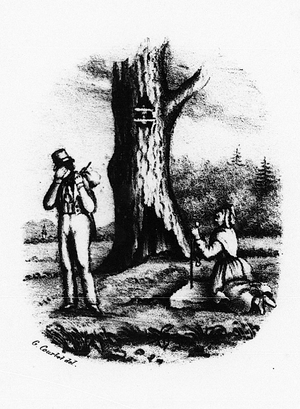
Gustave Courbet, né le 10 juin 1819 à Ornans et mort le 31 décembre 1877 à La Tour-de-Peilz, est un peintre et sculpteur français, chef de file du courant réaliste.